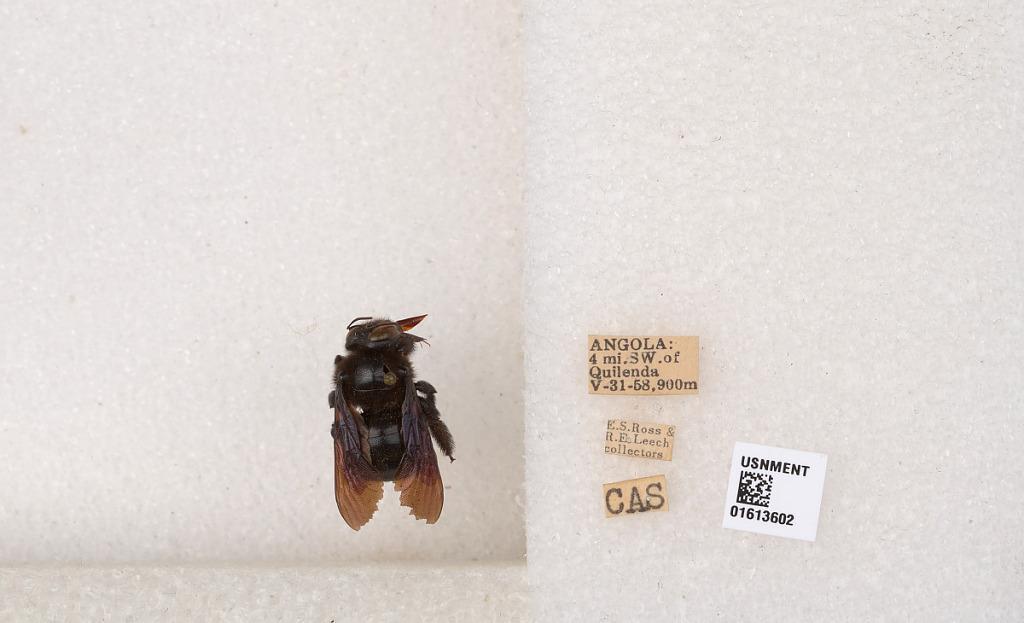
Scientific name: Xylocopa
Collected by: E. Ross & R. Leech
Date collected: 1958-5-31
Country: Angola
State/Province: Kwanza Sul
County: Quilenda
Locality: Quilenda